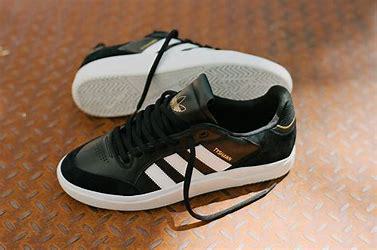
Brand: Adidas
Model: Tyshawn